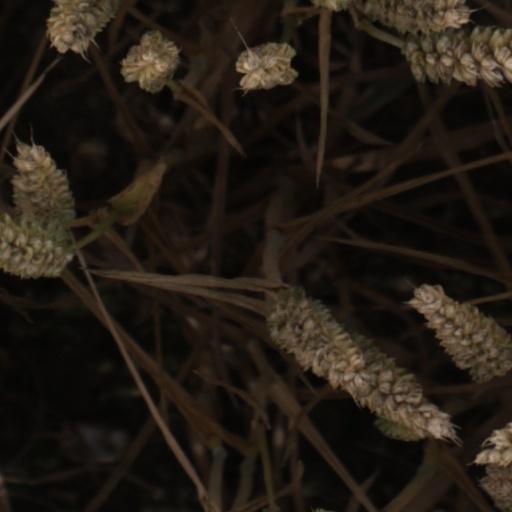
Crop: wheat